British American Football Referees' Association

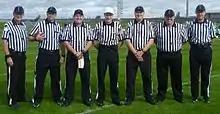
A typical BAFRA crew at South Leeds Stadium

There 8 Board Directors of BAFRA meeting formally four times per year plus several working committees are convened during the year as required. The association has five stated objectives: